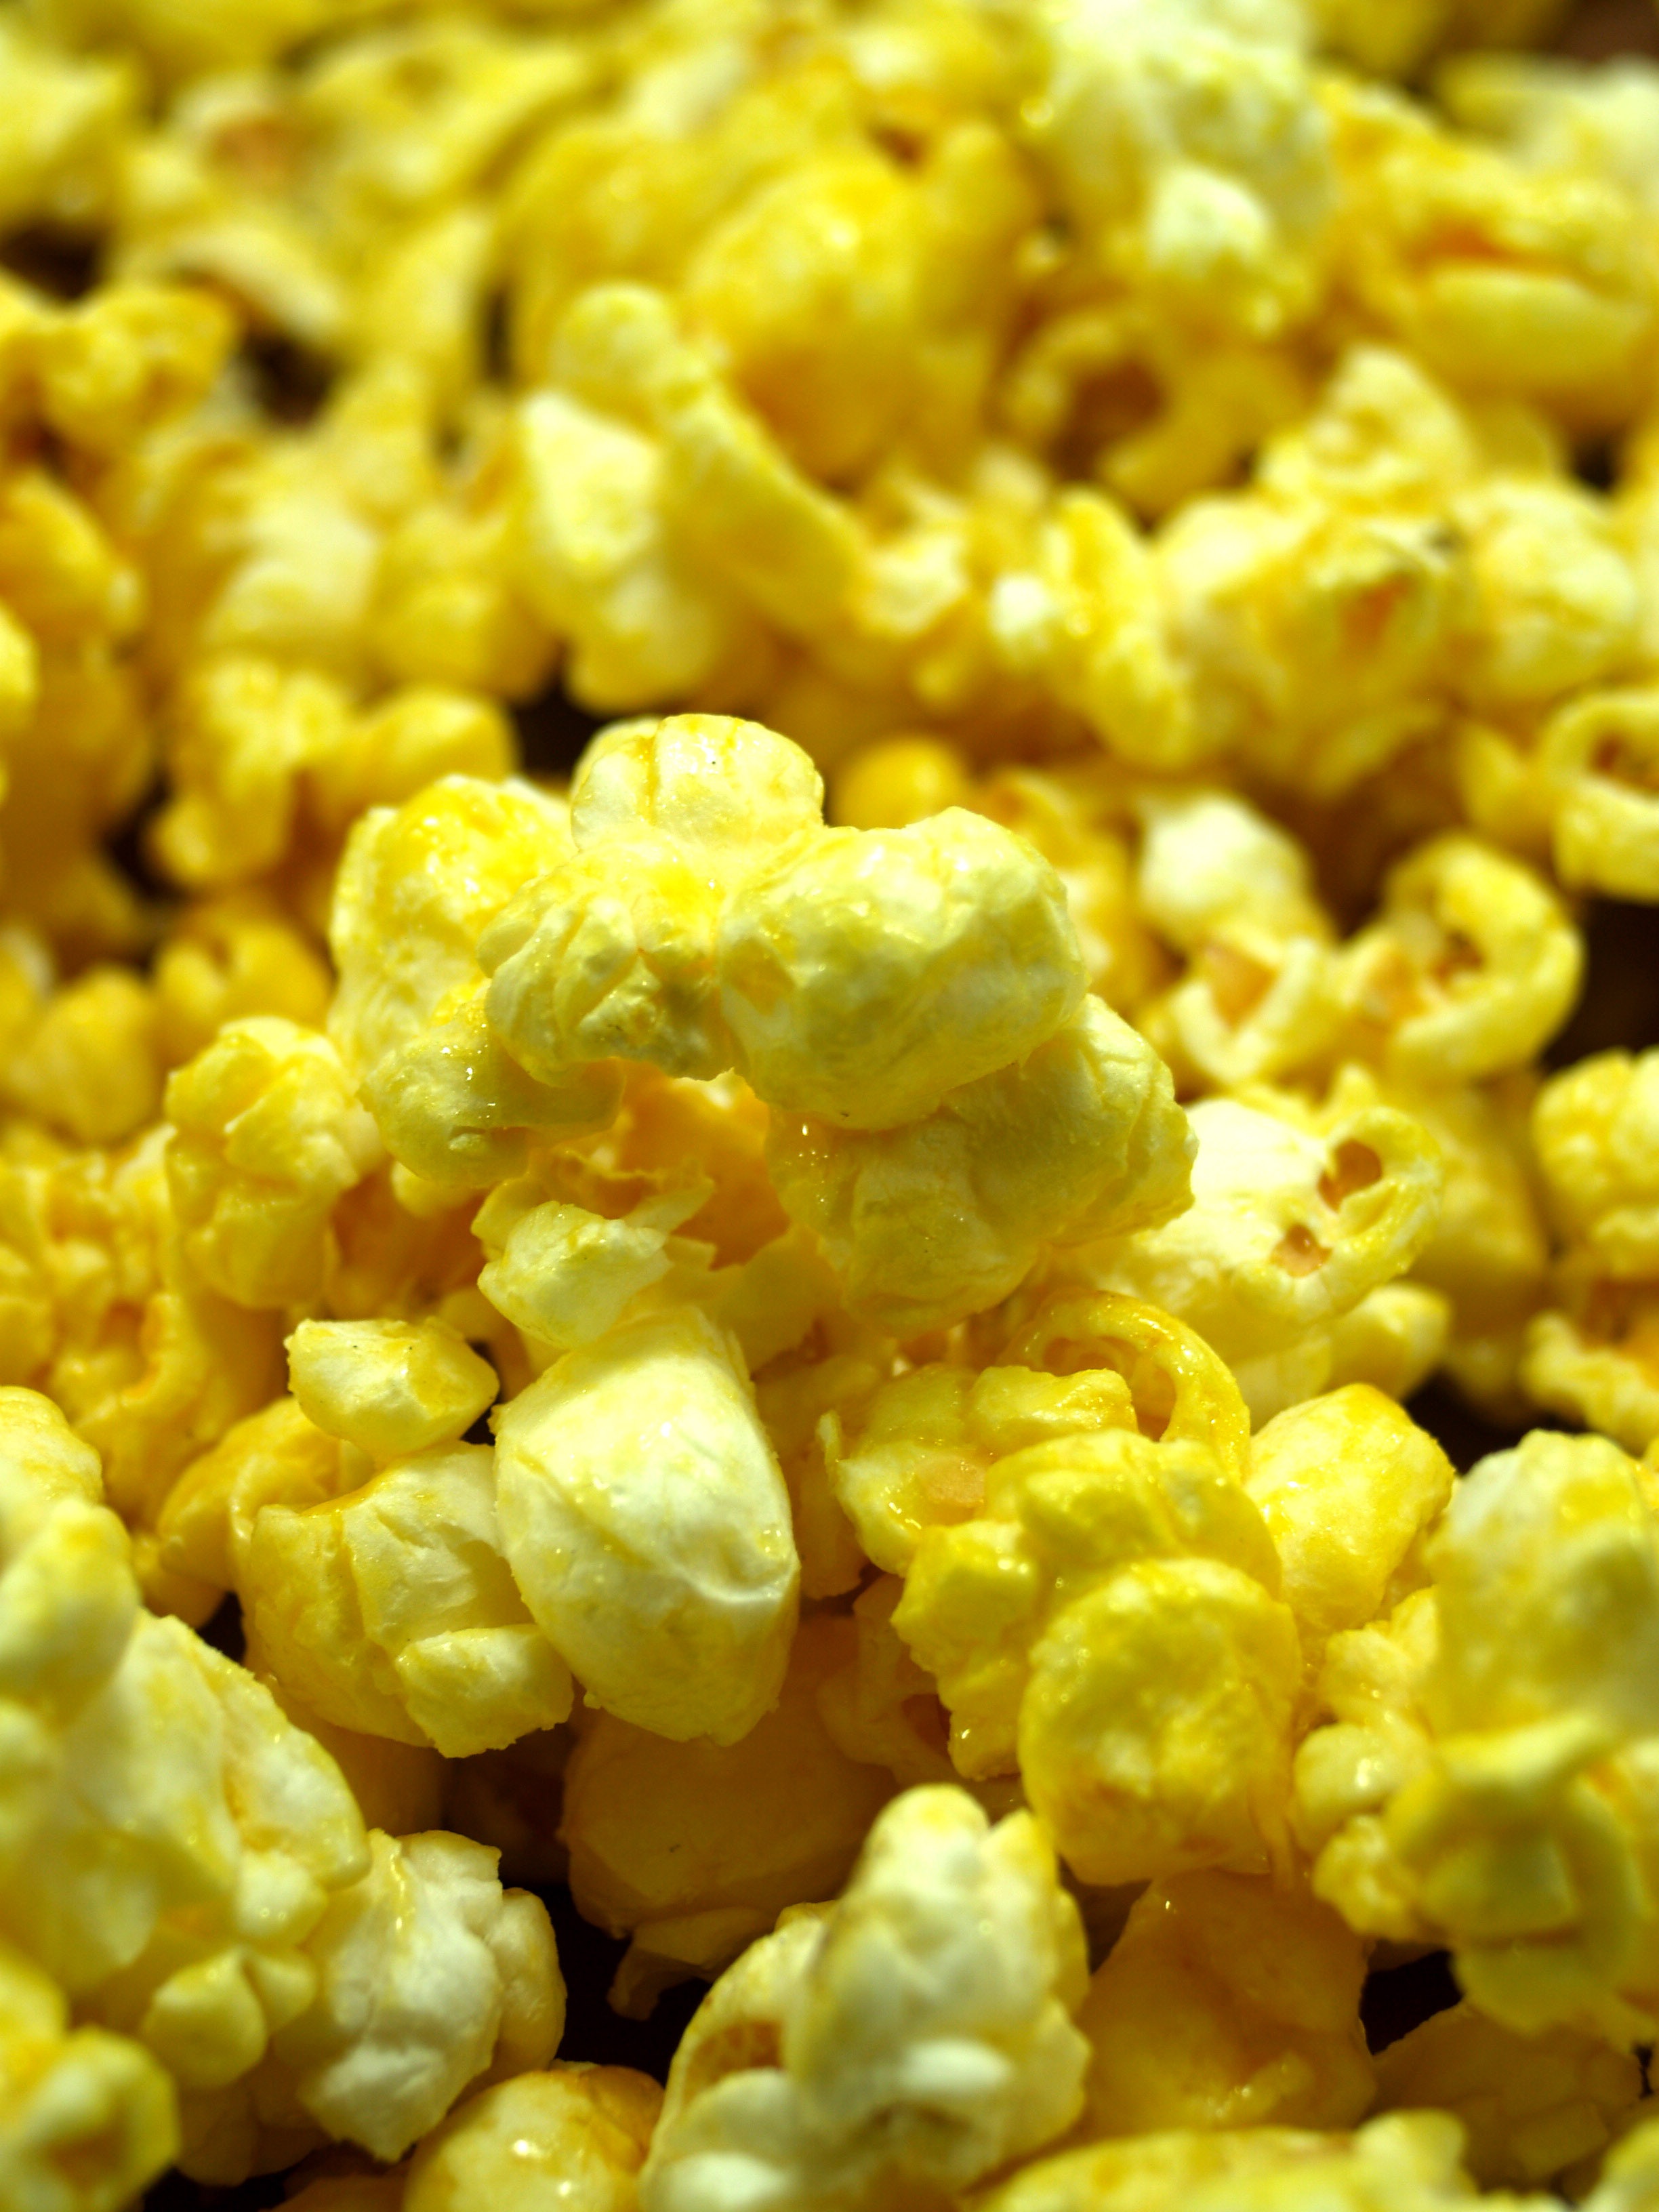
flower, dish, food, produce, color, macro, corn, bag, box, yellow, snack, close, cuisine, delicious, popcorn, bucket, striped, cut, stripped, salty, fastfood, takeaway, pop, full, background, lovely, stripes, refreshment, vertical, big, up, cinema, cardboard, image, large, classic, icon, carton, fast, movie, entertainment, pack, takeout, take out, xl, take away, cut out, jumbo, jambo, snack food, kettle corn